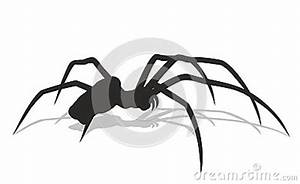
Label: spider